X (1996 film)

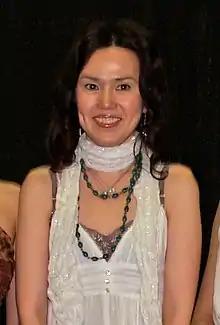
Nanase Ohkawa assisted Rintaro with the film's script

Rintaro directed the movie. He was requested by the editorial Kadokawa Shoten for unknown reasons, which he believes it was due to his work on "Harmageddon", a 1983 film that employs different themes from the "X" manga. He aimed Asami Watanabi's script as a base to develop scenes of his liking. Based on the style he employed, Rintaro expected that multiple viewers would reject his work as the narrative gave Kamui a tragic ending which would impact people's personal taste. "X" was the first time Rintaro worked with Clamp which he found to be a unique experience. Since the manga was not finished, the script was made with Ohkawa's help to create a completely alternative story. He aimed the film to be a self-contained story and thus multiple subplots had to be removed from the source material. He often discussed this with Ohkawa who created the first script which Madhouse use to adapt. In retrospective, Rintaro is glad with how the movie was completed, specifically due to the focus on fight scenes. The film was written to be as simple as possible.